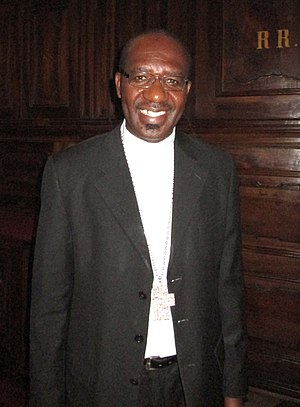
José Manuel Imbamba
José Manuel Imbamba har siden 12. april 2011 været det kirkelige overhoved for Den Katolske Kirke i Saurimo i det romersk-katolske ærkestift i Saurimo, Angola.